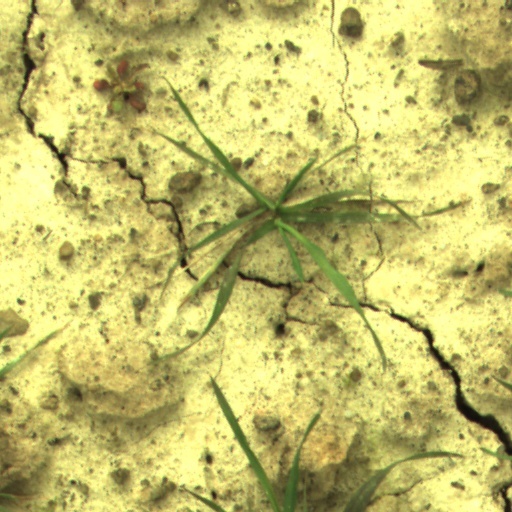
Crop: wheat